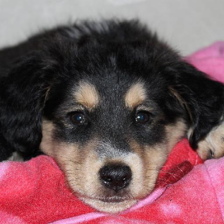
Label: animals